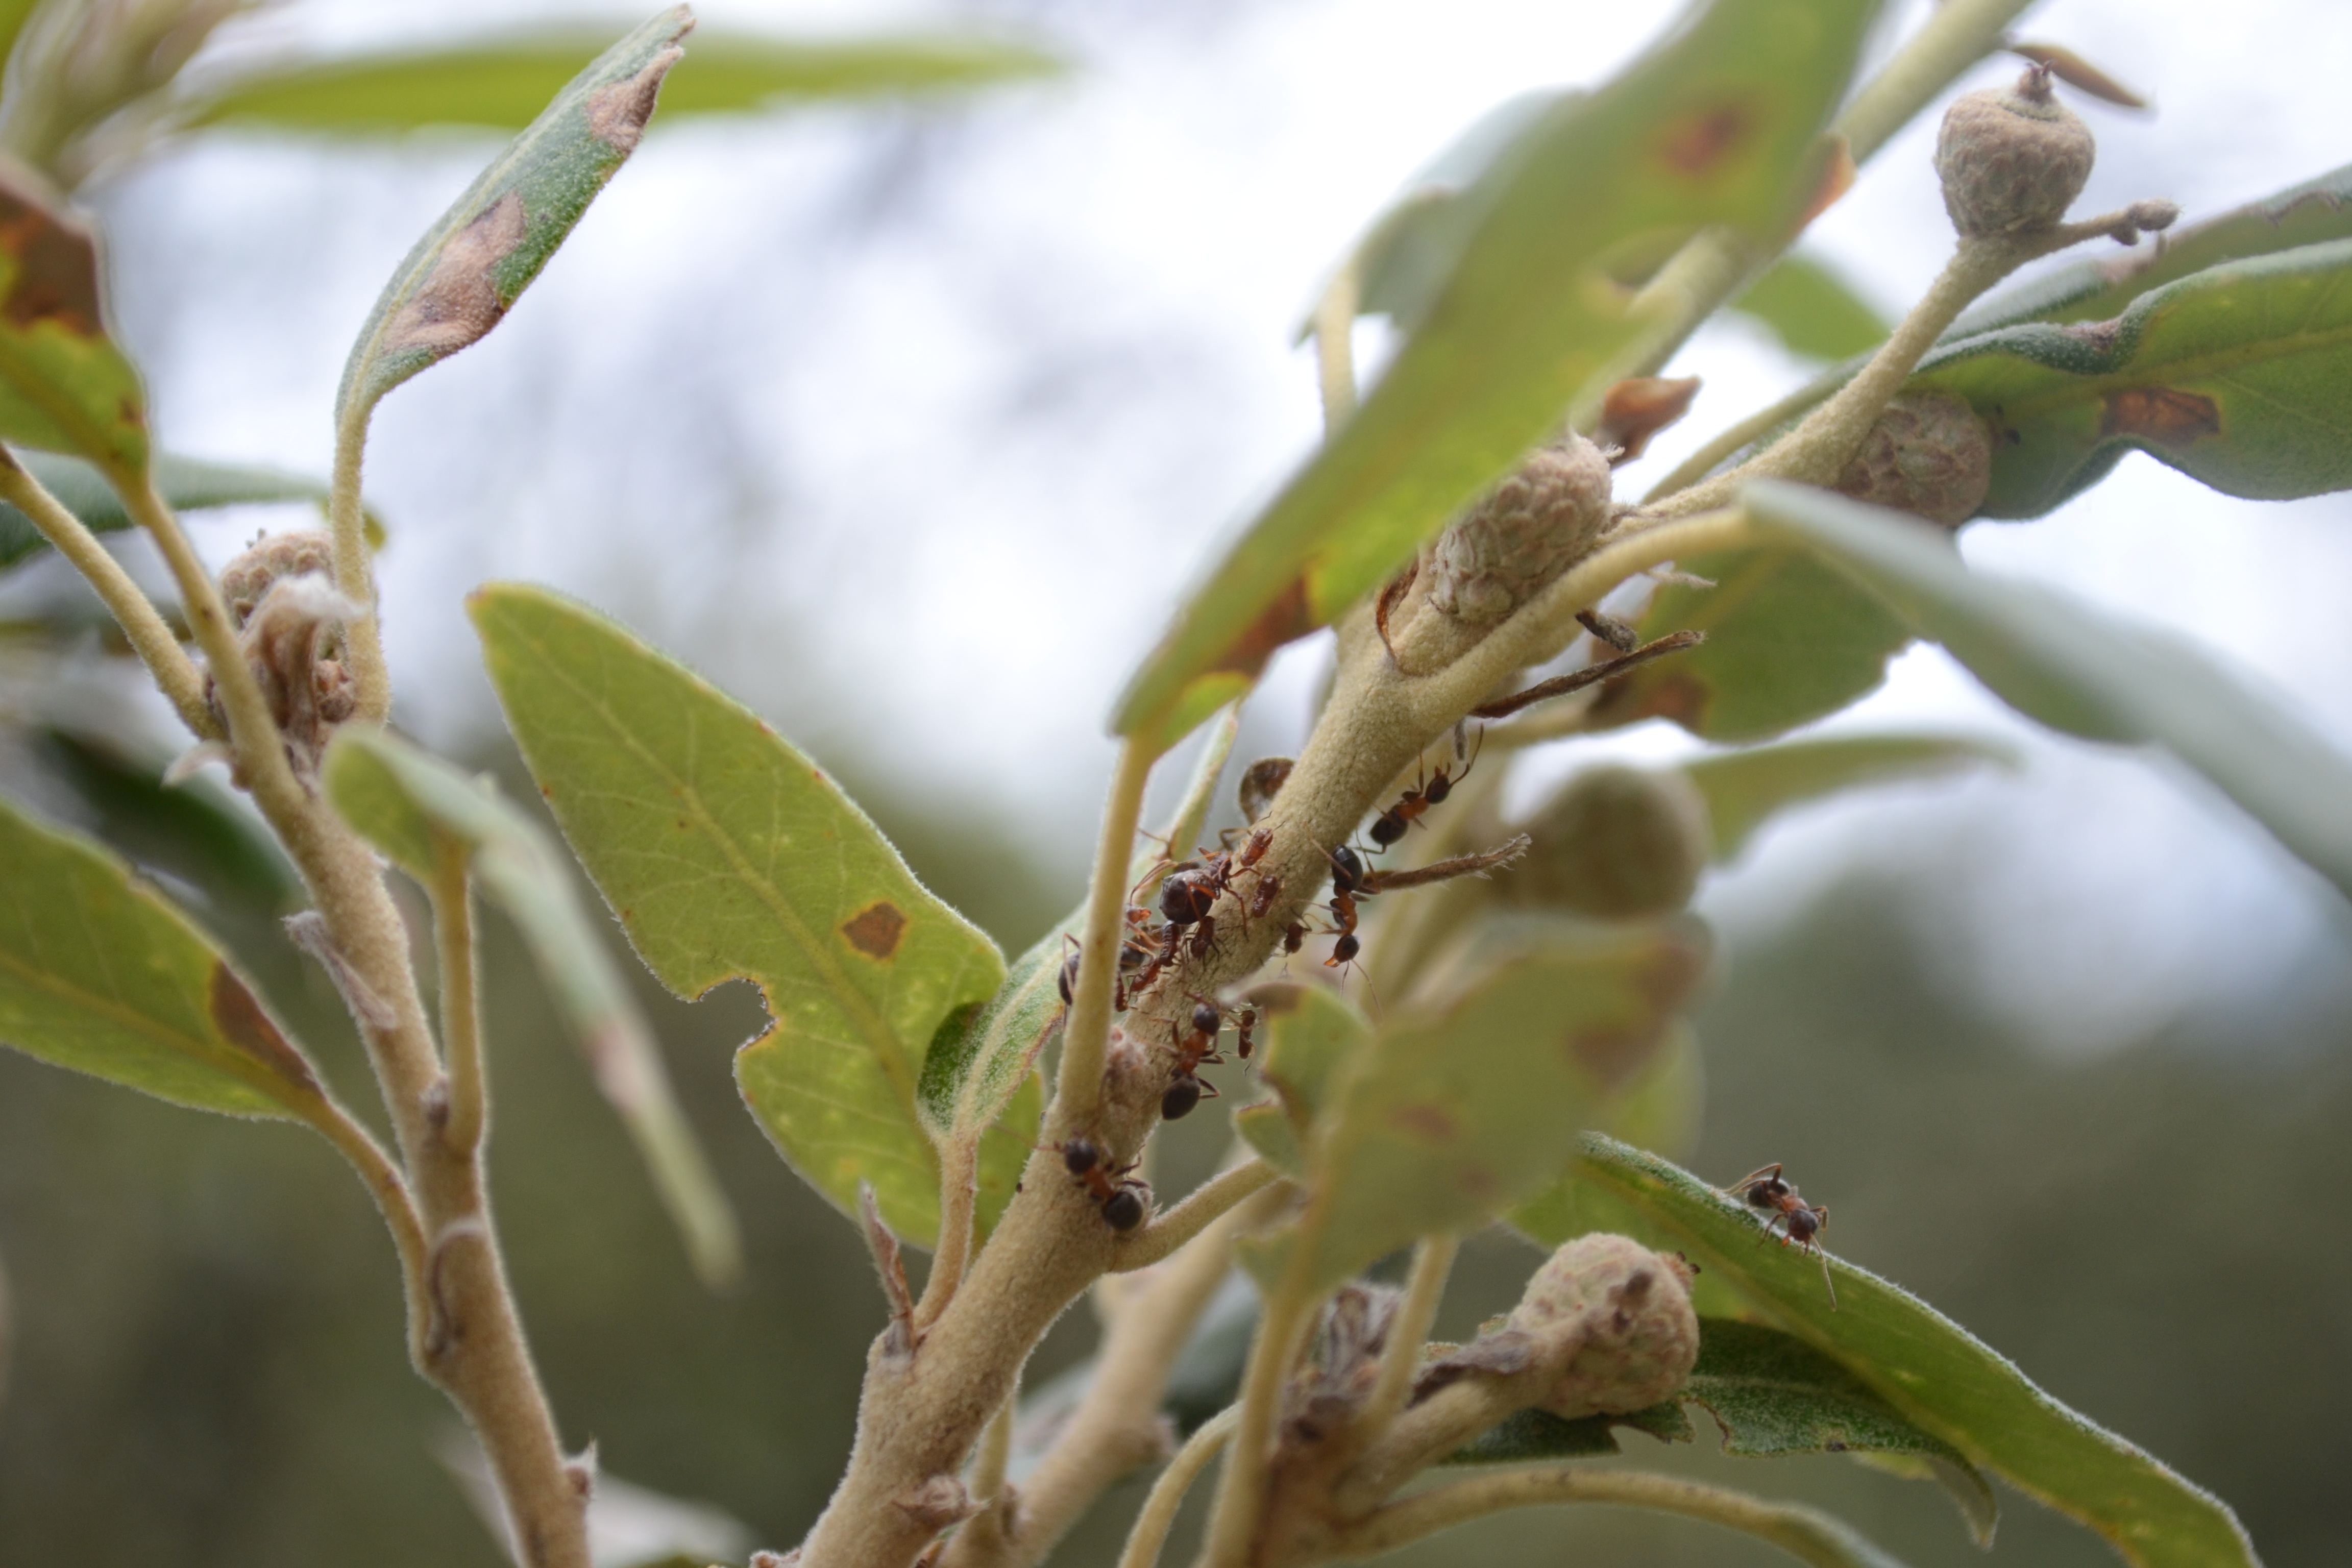
tree, branch, blossom, plant, fruit, leaf, flower, food, produce, botany, flora, twig, shrub, bud, flowering plant, woody plant, land plant